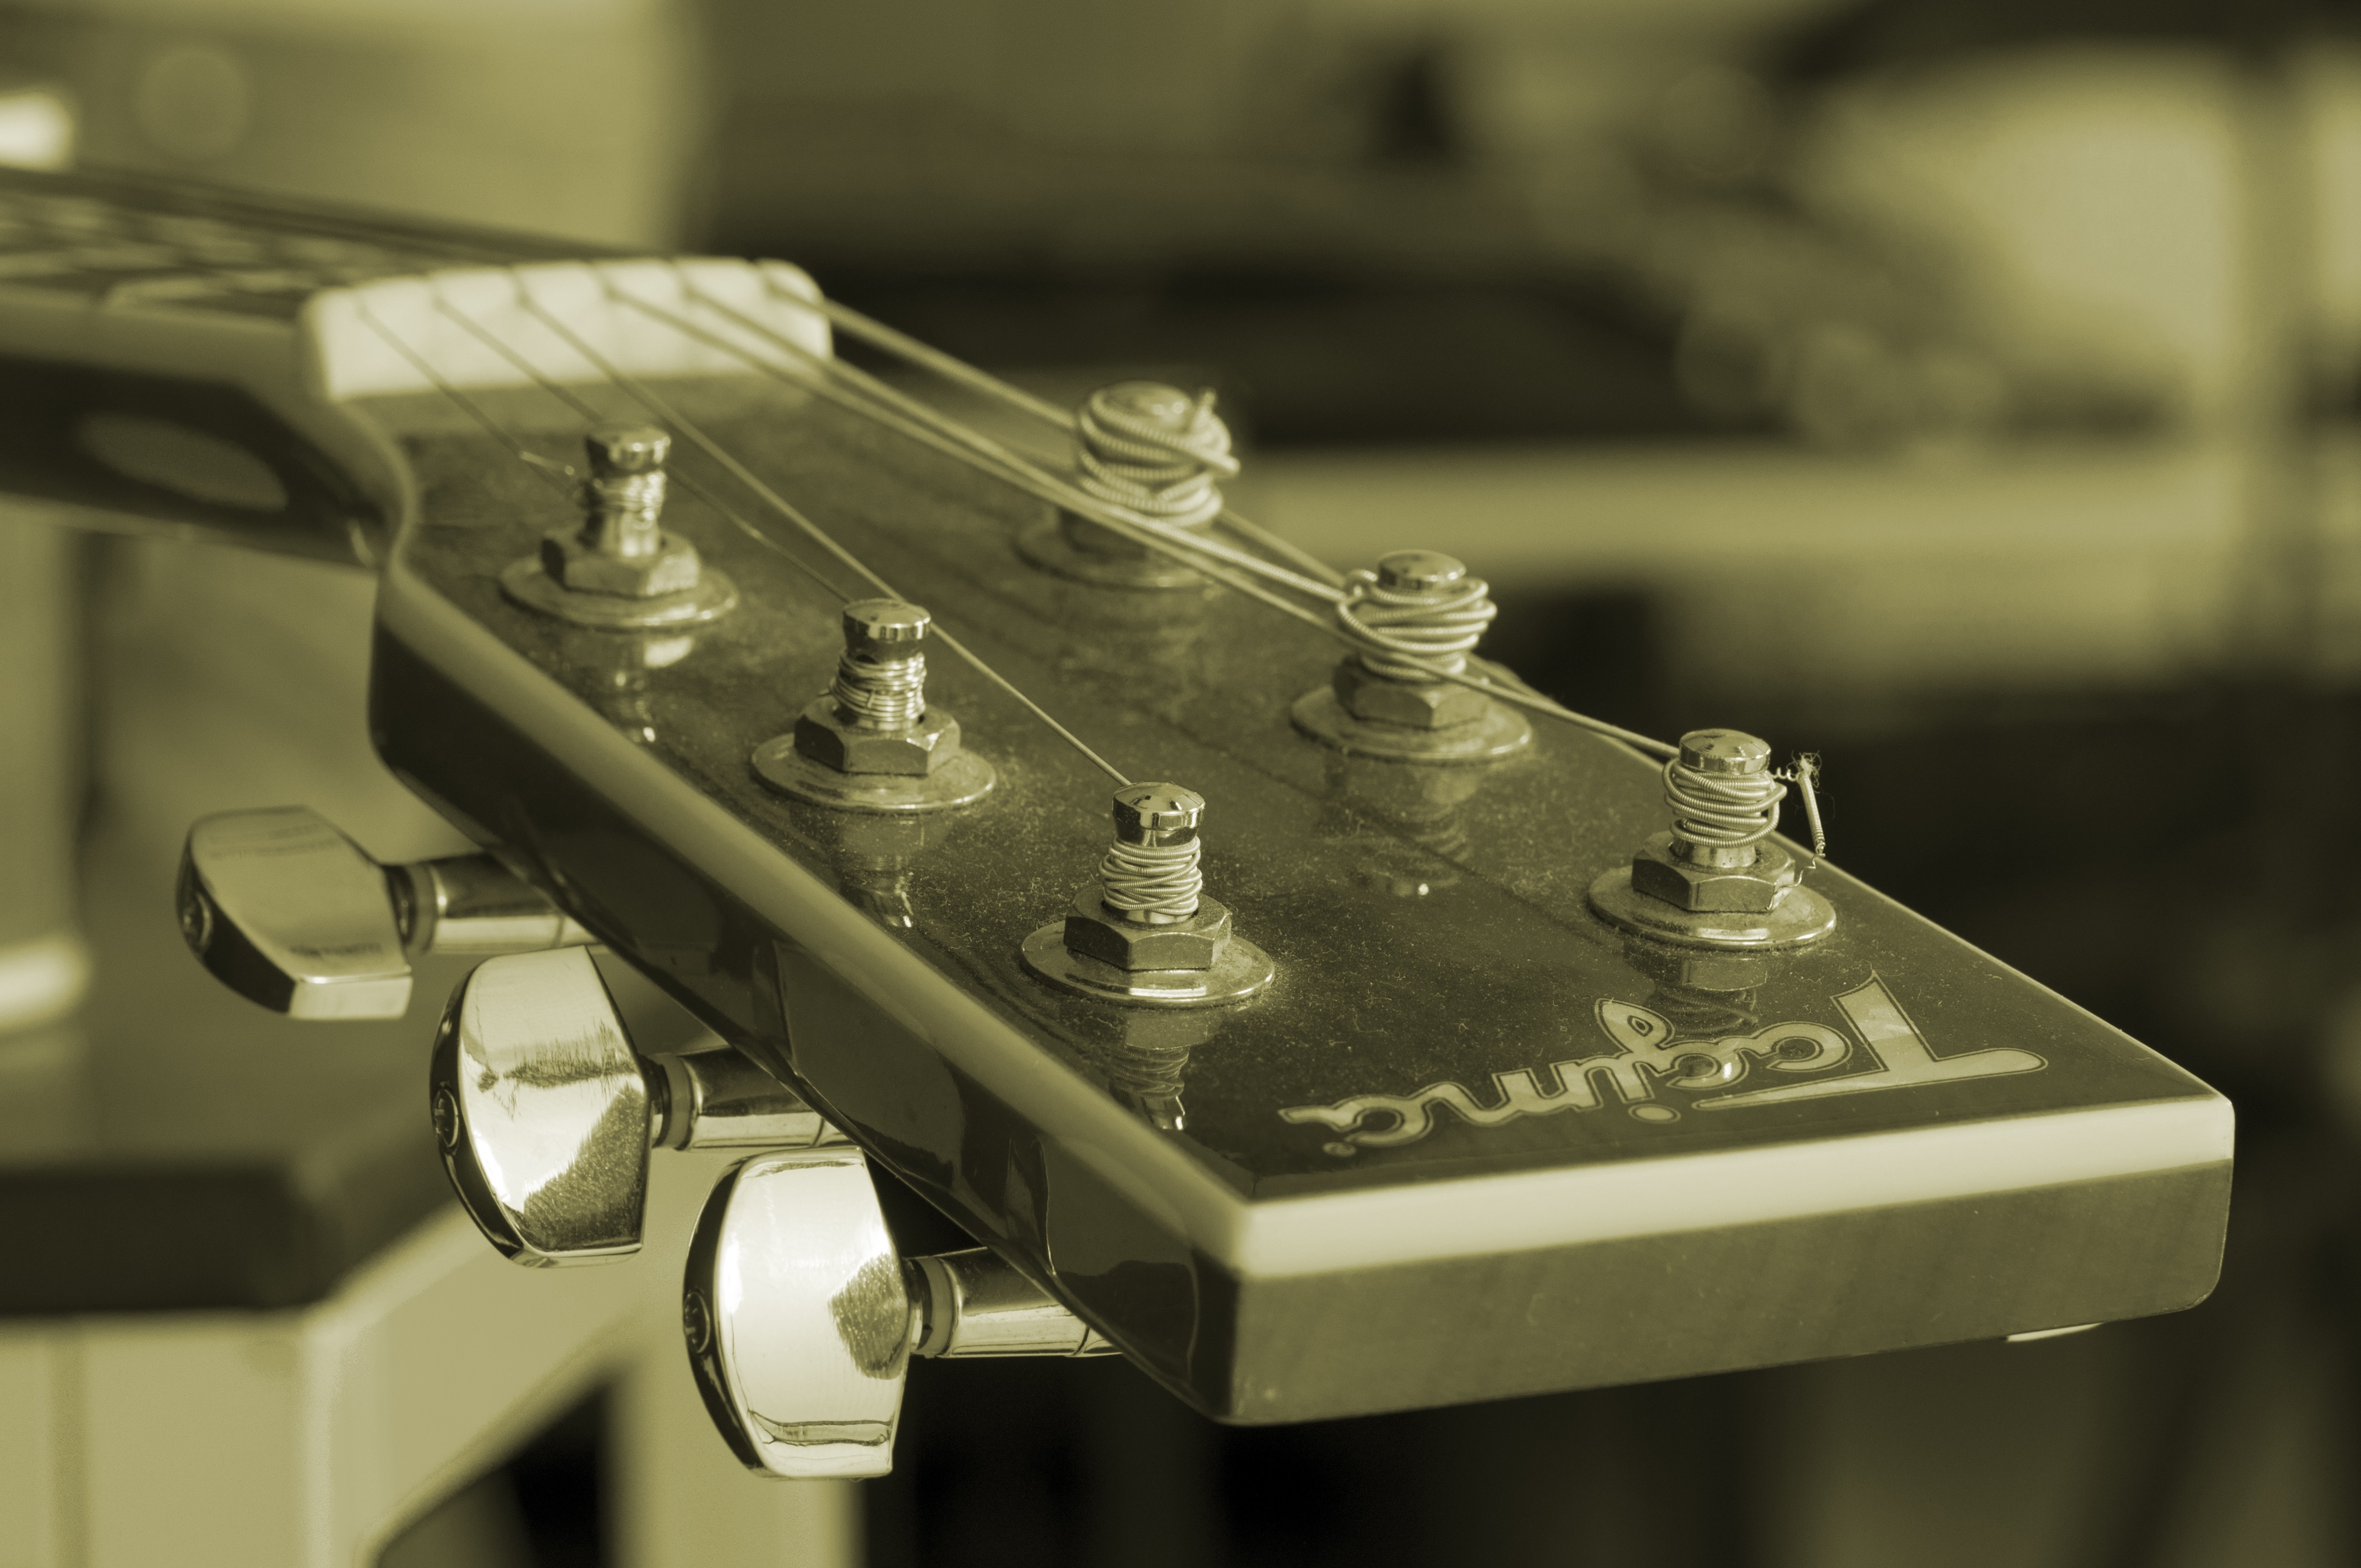
music, guitar, string, acoustic guitar, musical instrument, firearm, string instrument, plucked string instruments